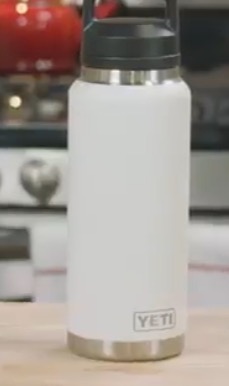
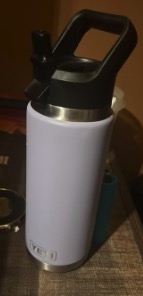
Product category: misc
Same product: yes